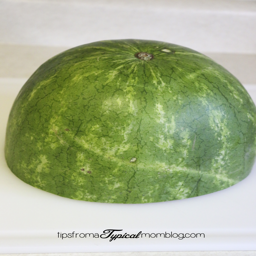
how to cut a watermelon into bite sized pieces easily and fast